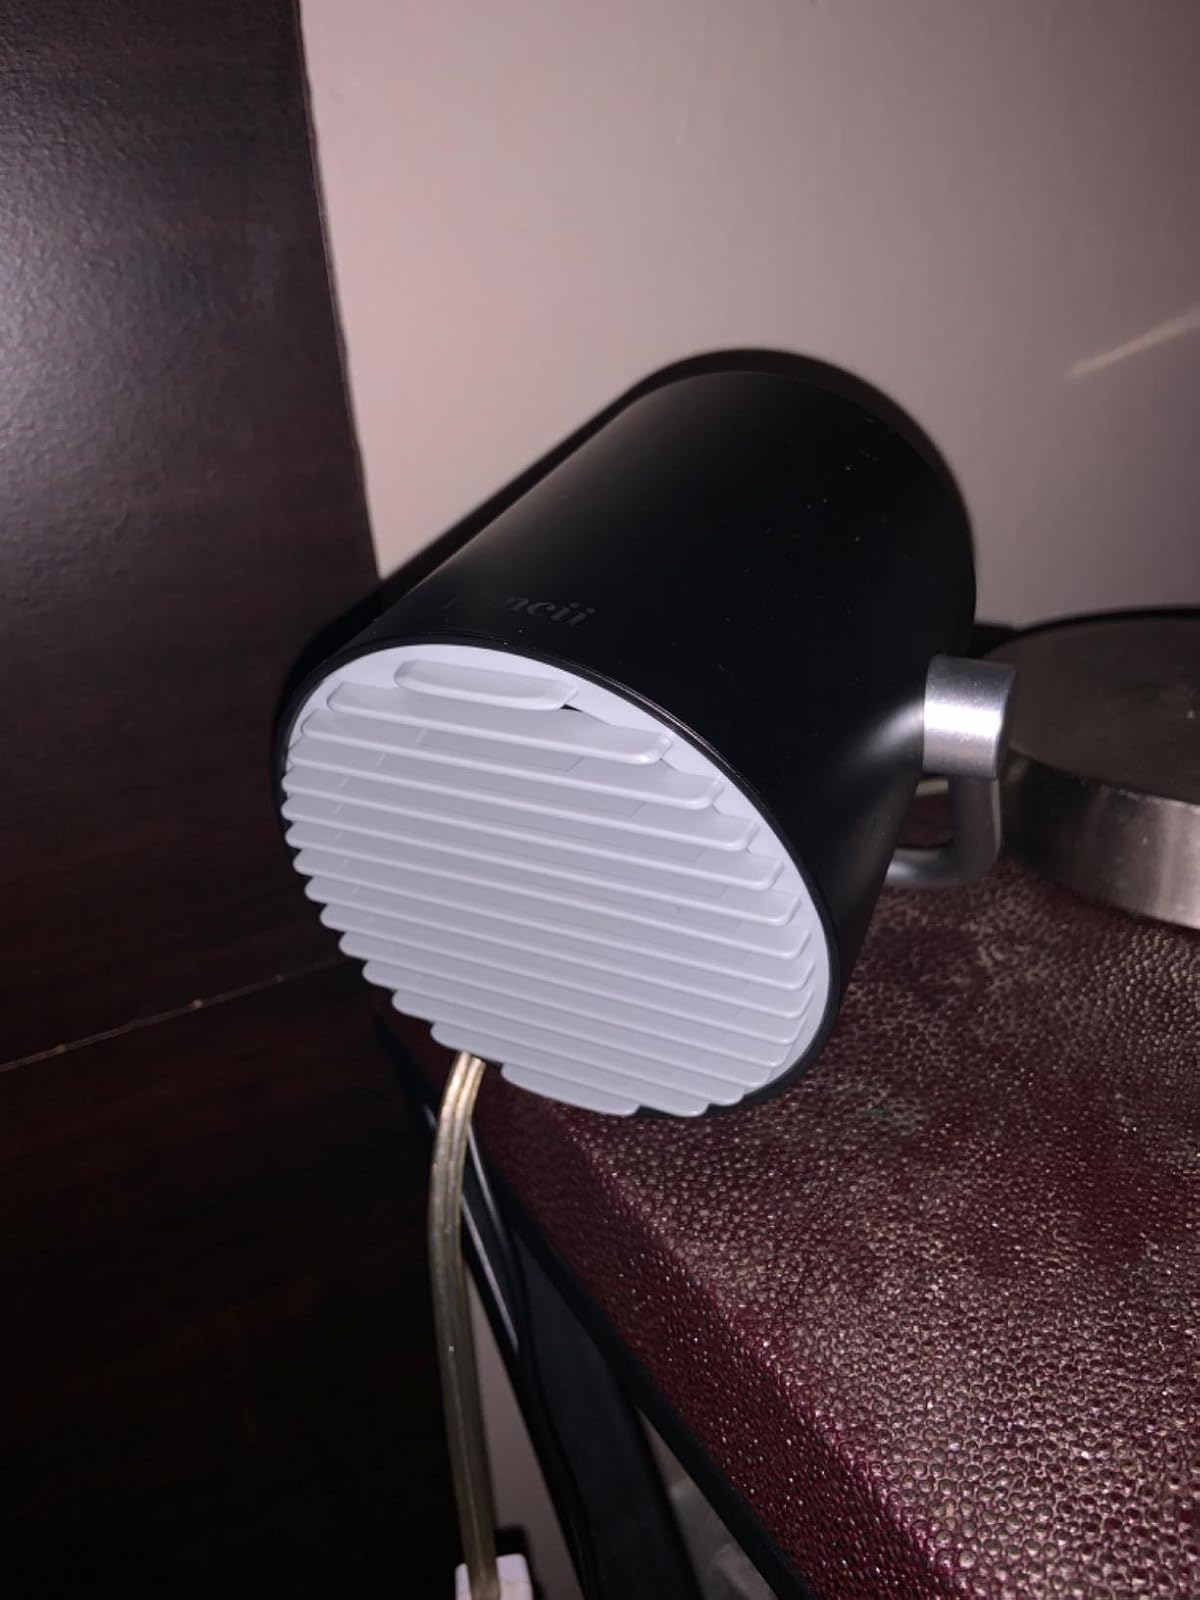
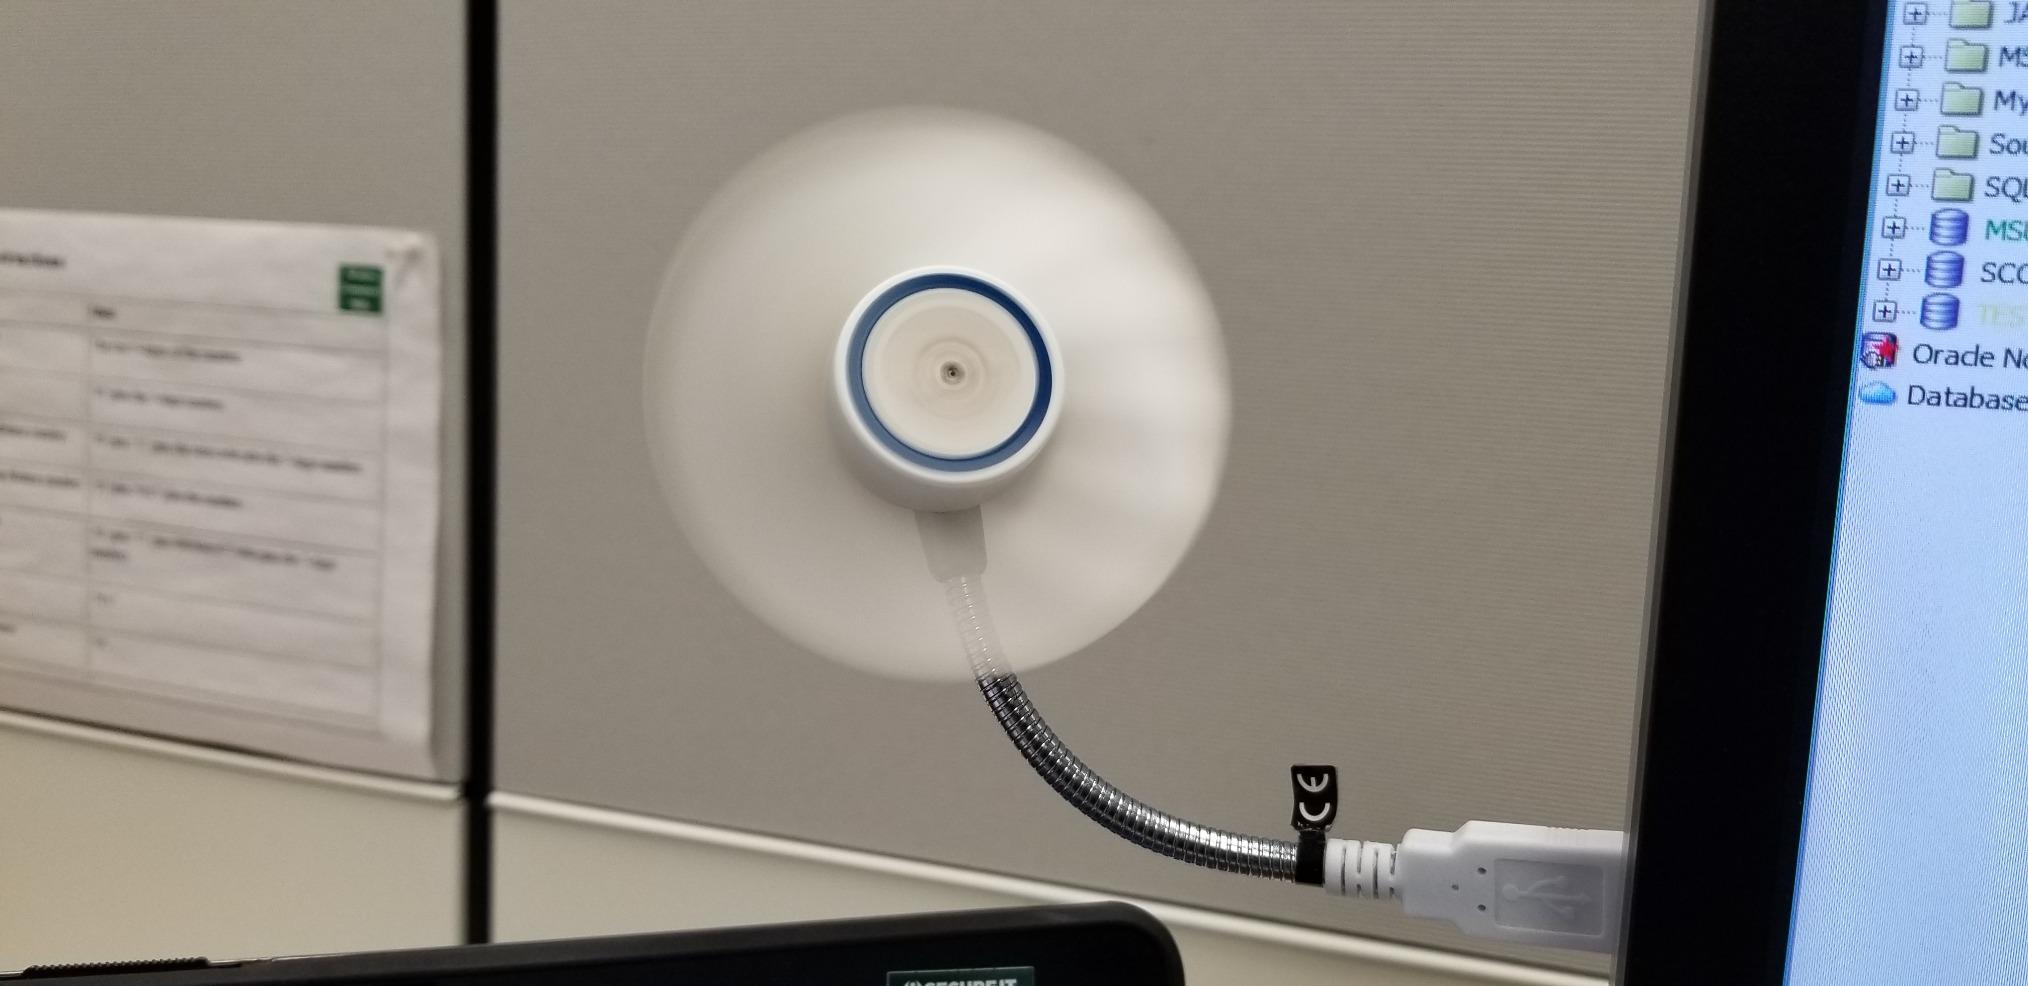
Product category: fan
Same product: no